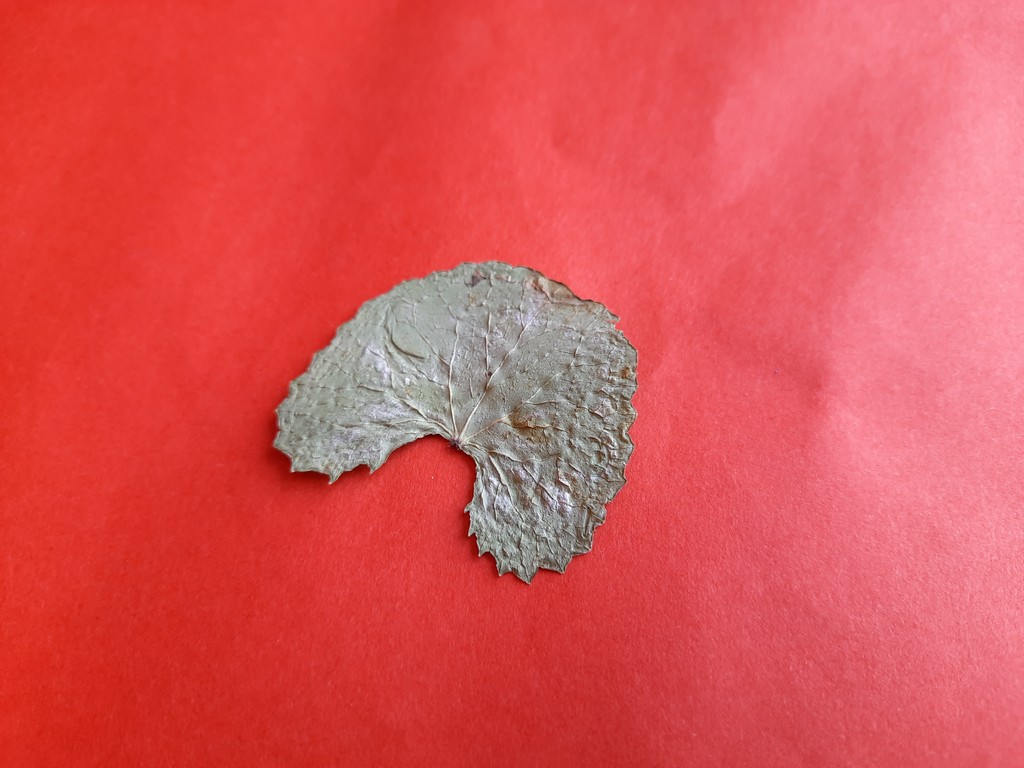
Label: Dried